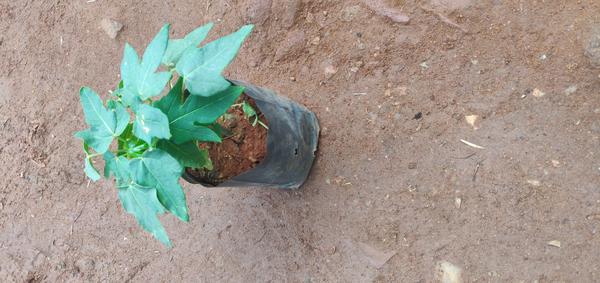
Plant: Pappaya